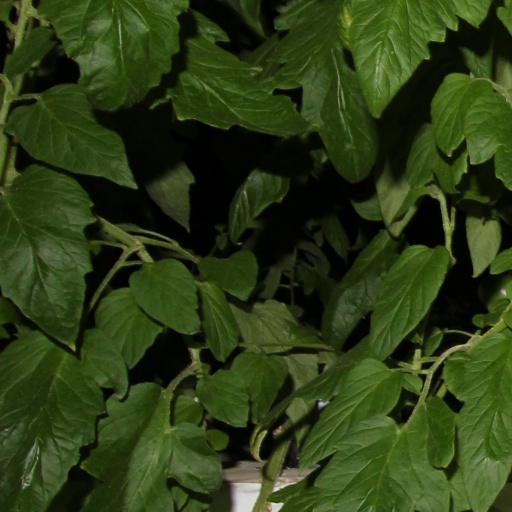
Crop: tomato